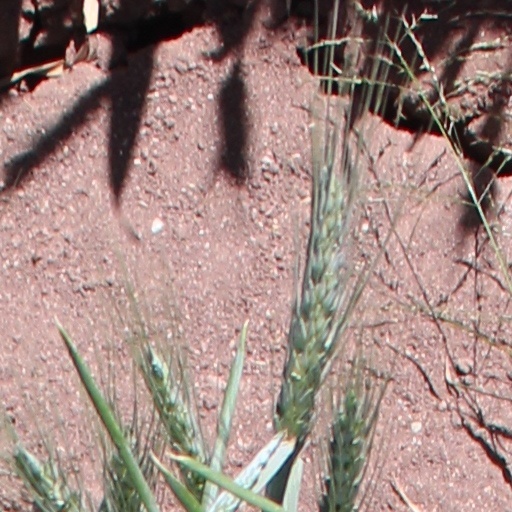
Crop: wheat